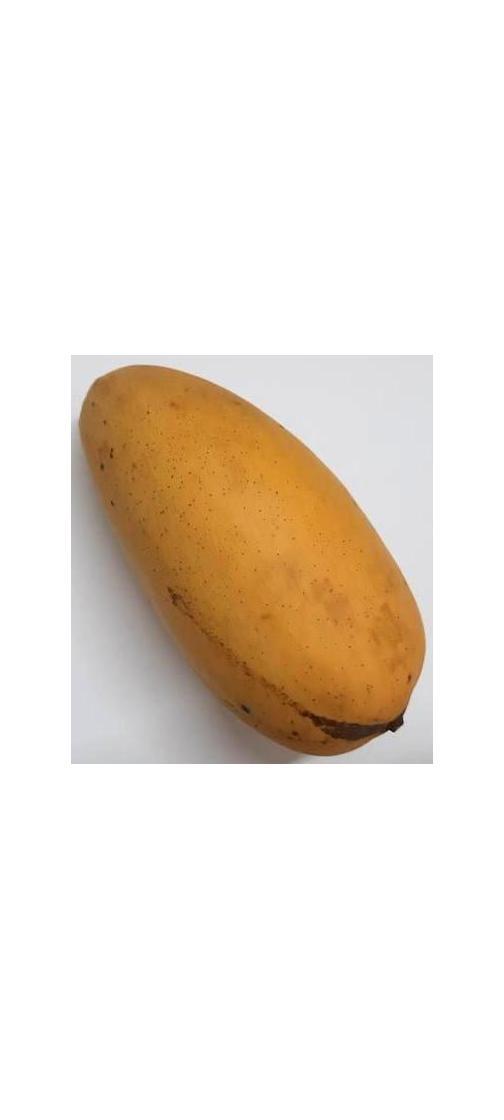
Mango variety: Katimon